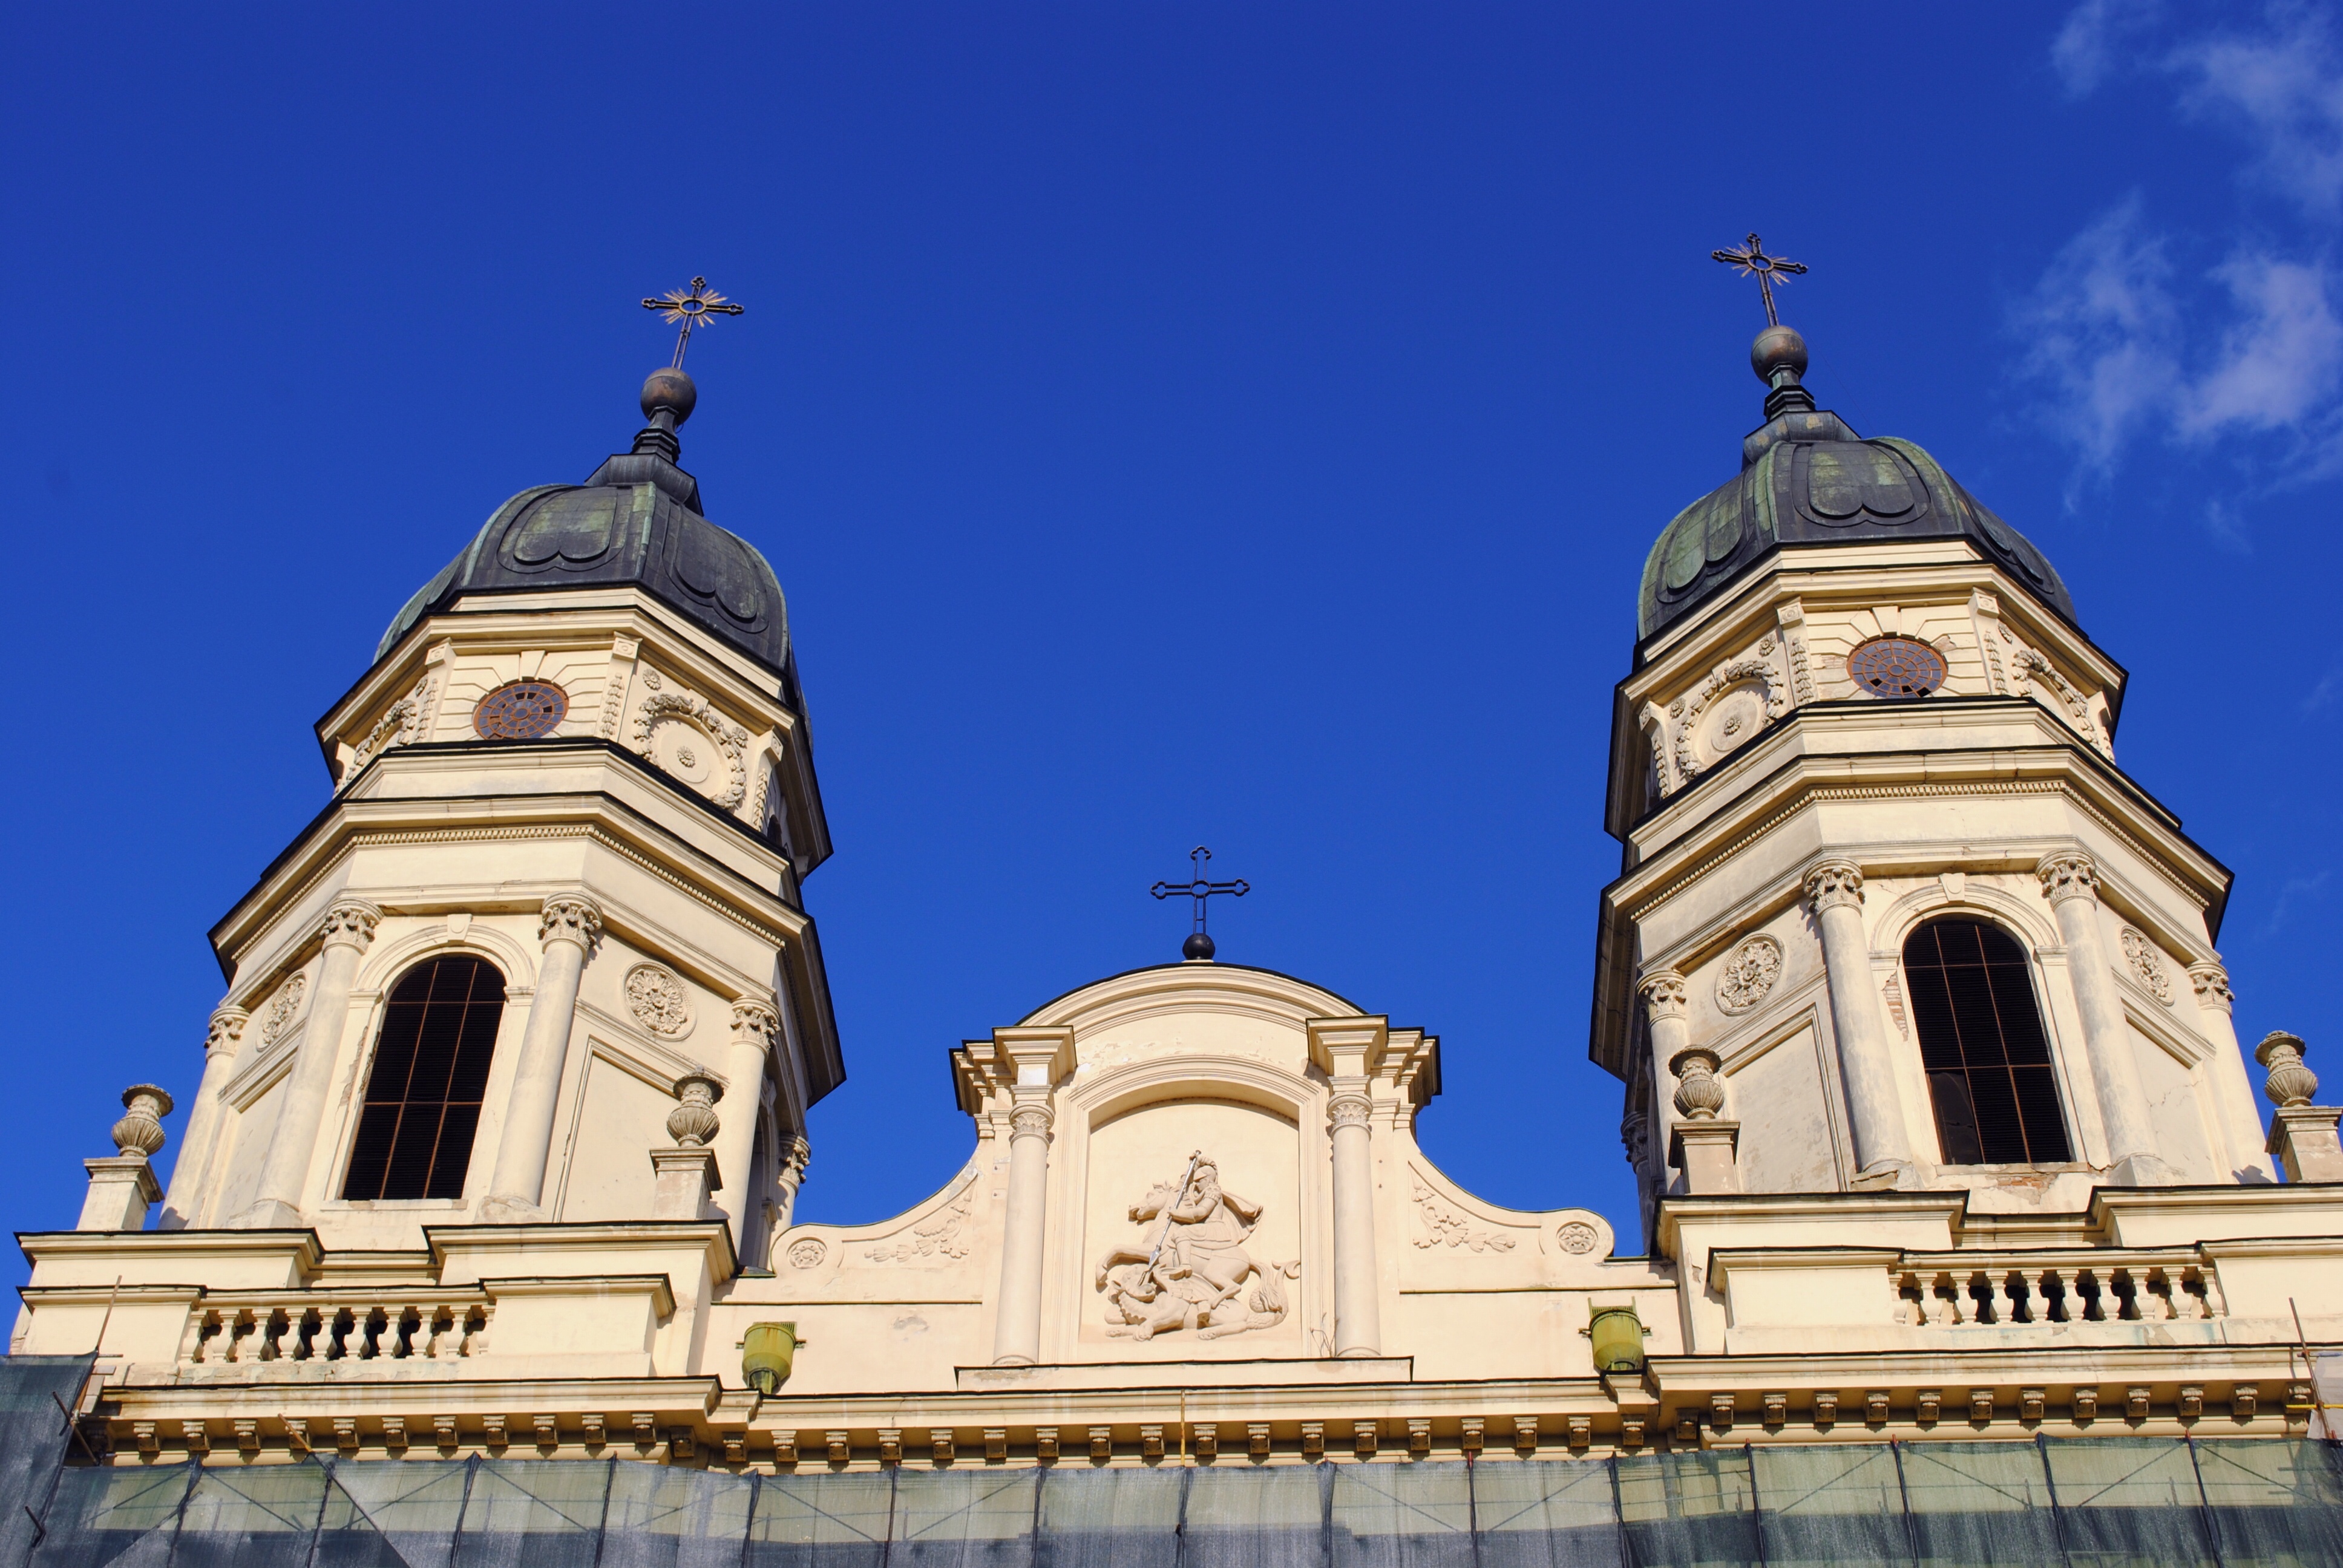
architecture, building, city, europe, religion, landmark, facade, church, cathedral, exterior, place of worship, bell tower, medieval, spire, steeple, history, christianity, european, basilica, dome, romania, historic site, iassy, byzantine architecture